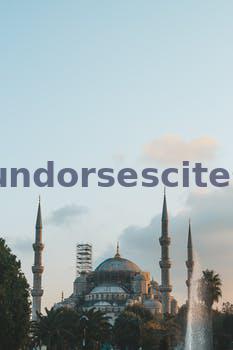
Label: Watermark